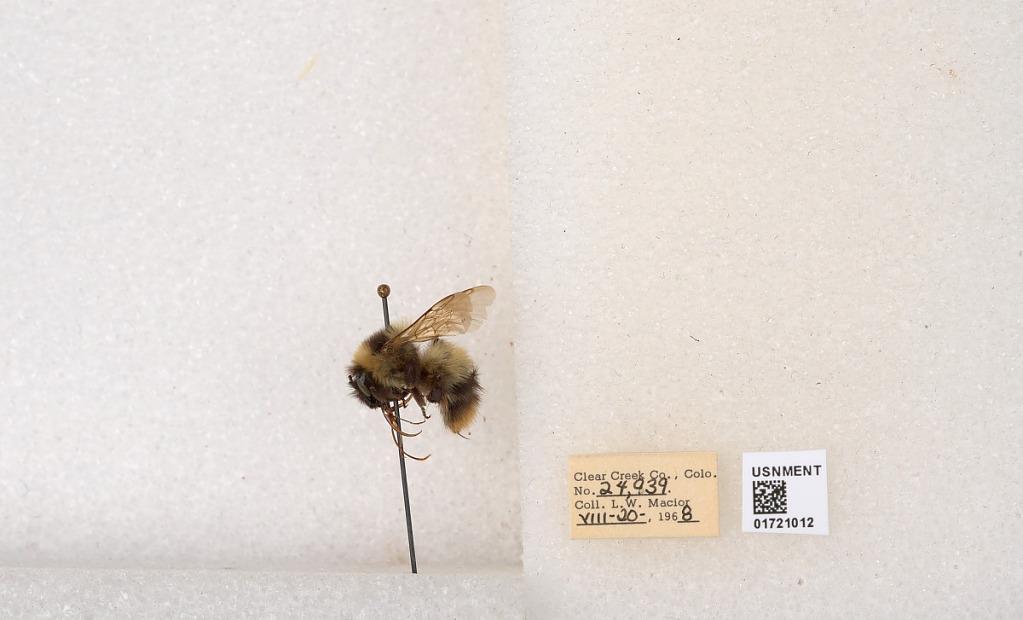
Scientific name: Bombus kirbyellus
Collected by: L. Macior
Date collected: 1968-8-20
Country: United States
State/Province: Colorado
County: Clear Creek
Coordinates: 39.6891, -105.644